Trouble and Her Friends

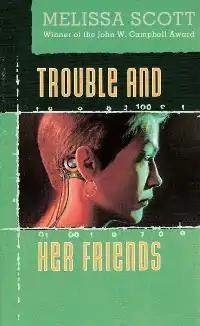

Trouble and Her Friends is a science fiction novel by American writer Melissa Scott, first published in 1994. Set in the near future in the United States, the story follows India Carless, known as "Trouble" in her life as a criminal hacker, and her ex-lover Cerise. After leaving the underground scene three years earlier, they discover someone impersonating Trouble online, and decide to reunite to confront this impersonator, embarking on a cross-country journey. The novel features extensive use of virtual reality and neural implants, making it a solid example of cyberpunk; however, it is notable within the genre for its distinct feminist perspective and its focus on main characters who are gay or lesbian, reflecting themes common in much of Scott's work.